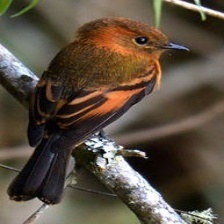
Species: CINNAMON FLYCATCHER
Scientific name: PYRRHOMYIAS CINNAMOMEUS